Mark Clattenburg

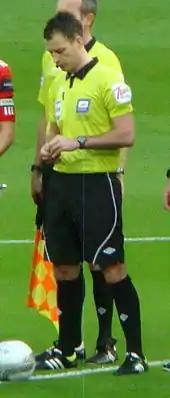
Clattenburg refereeing the 2012 Football League Cup Final

Clattenburg became a FIFA referee in 2006, at the age of 30, two years after turning professional. He refereed Alan Shearer's testimonial match on 11 May 2006; he is a Newcastle United fan, and therefore does not referee competitive games involving Newcastle. On 9 September 2006, he took charge of a qualifying match for the 2007 UEFA Under-17s Championship at the Gradski Stadium in Skopje between Macedonia and Denmark; the away side winning 3–0.